Noel Field

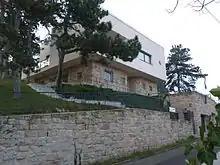
Noel Field's former home in Sashegy, Budapest (Vécsey mansion)

No trial of the Fields themselves was ever held. Noel, Herta, and Hermann Field were released in October 1954. Hermann returned to America, later publishing an account of the case, "Trapped in the Cold War: The Ordeal of an American Family". Noel and Herta Field, however, opted to settle in Budapest, where, despite the torture inflicted on them, they did not condemn the Communist regime, leading some to dub them apologists.